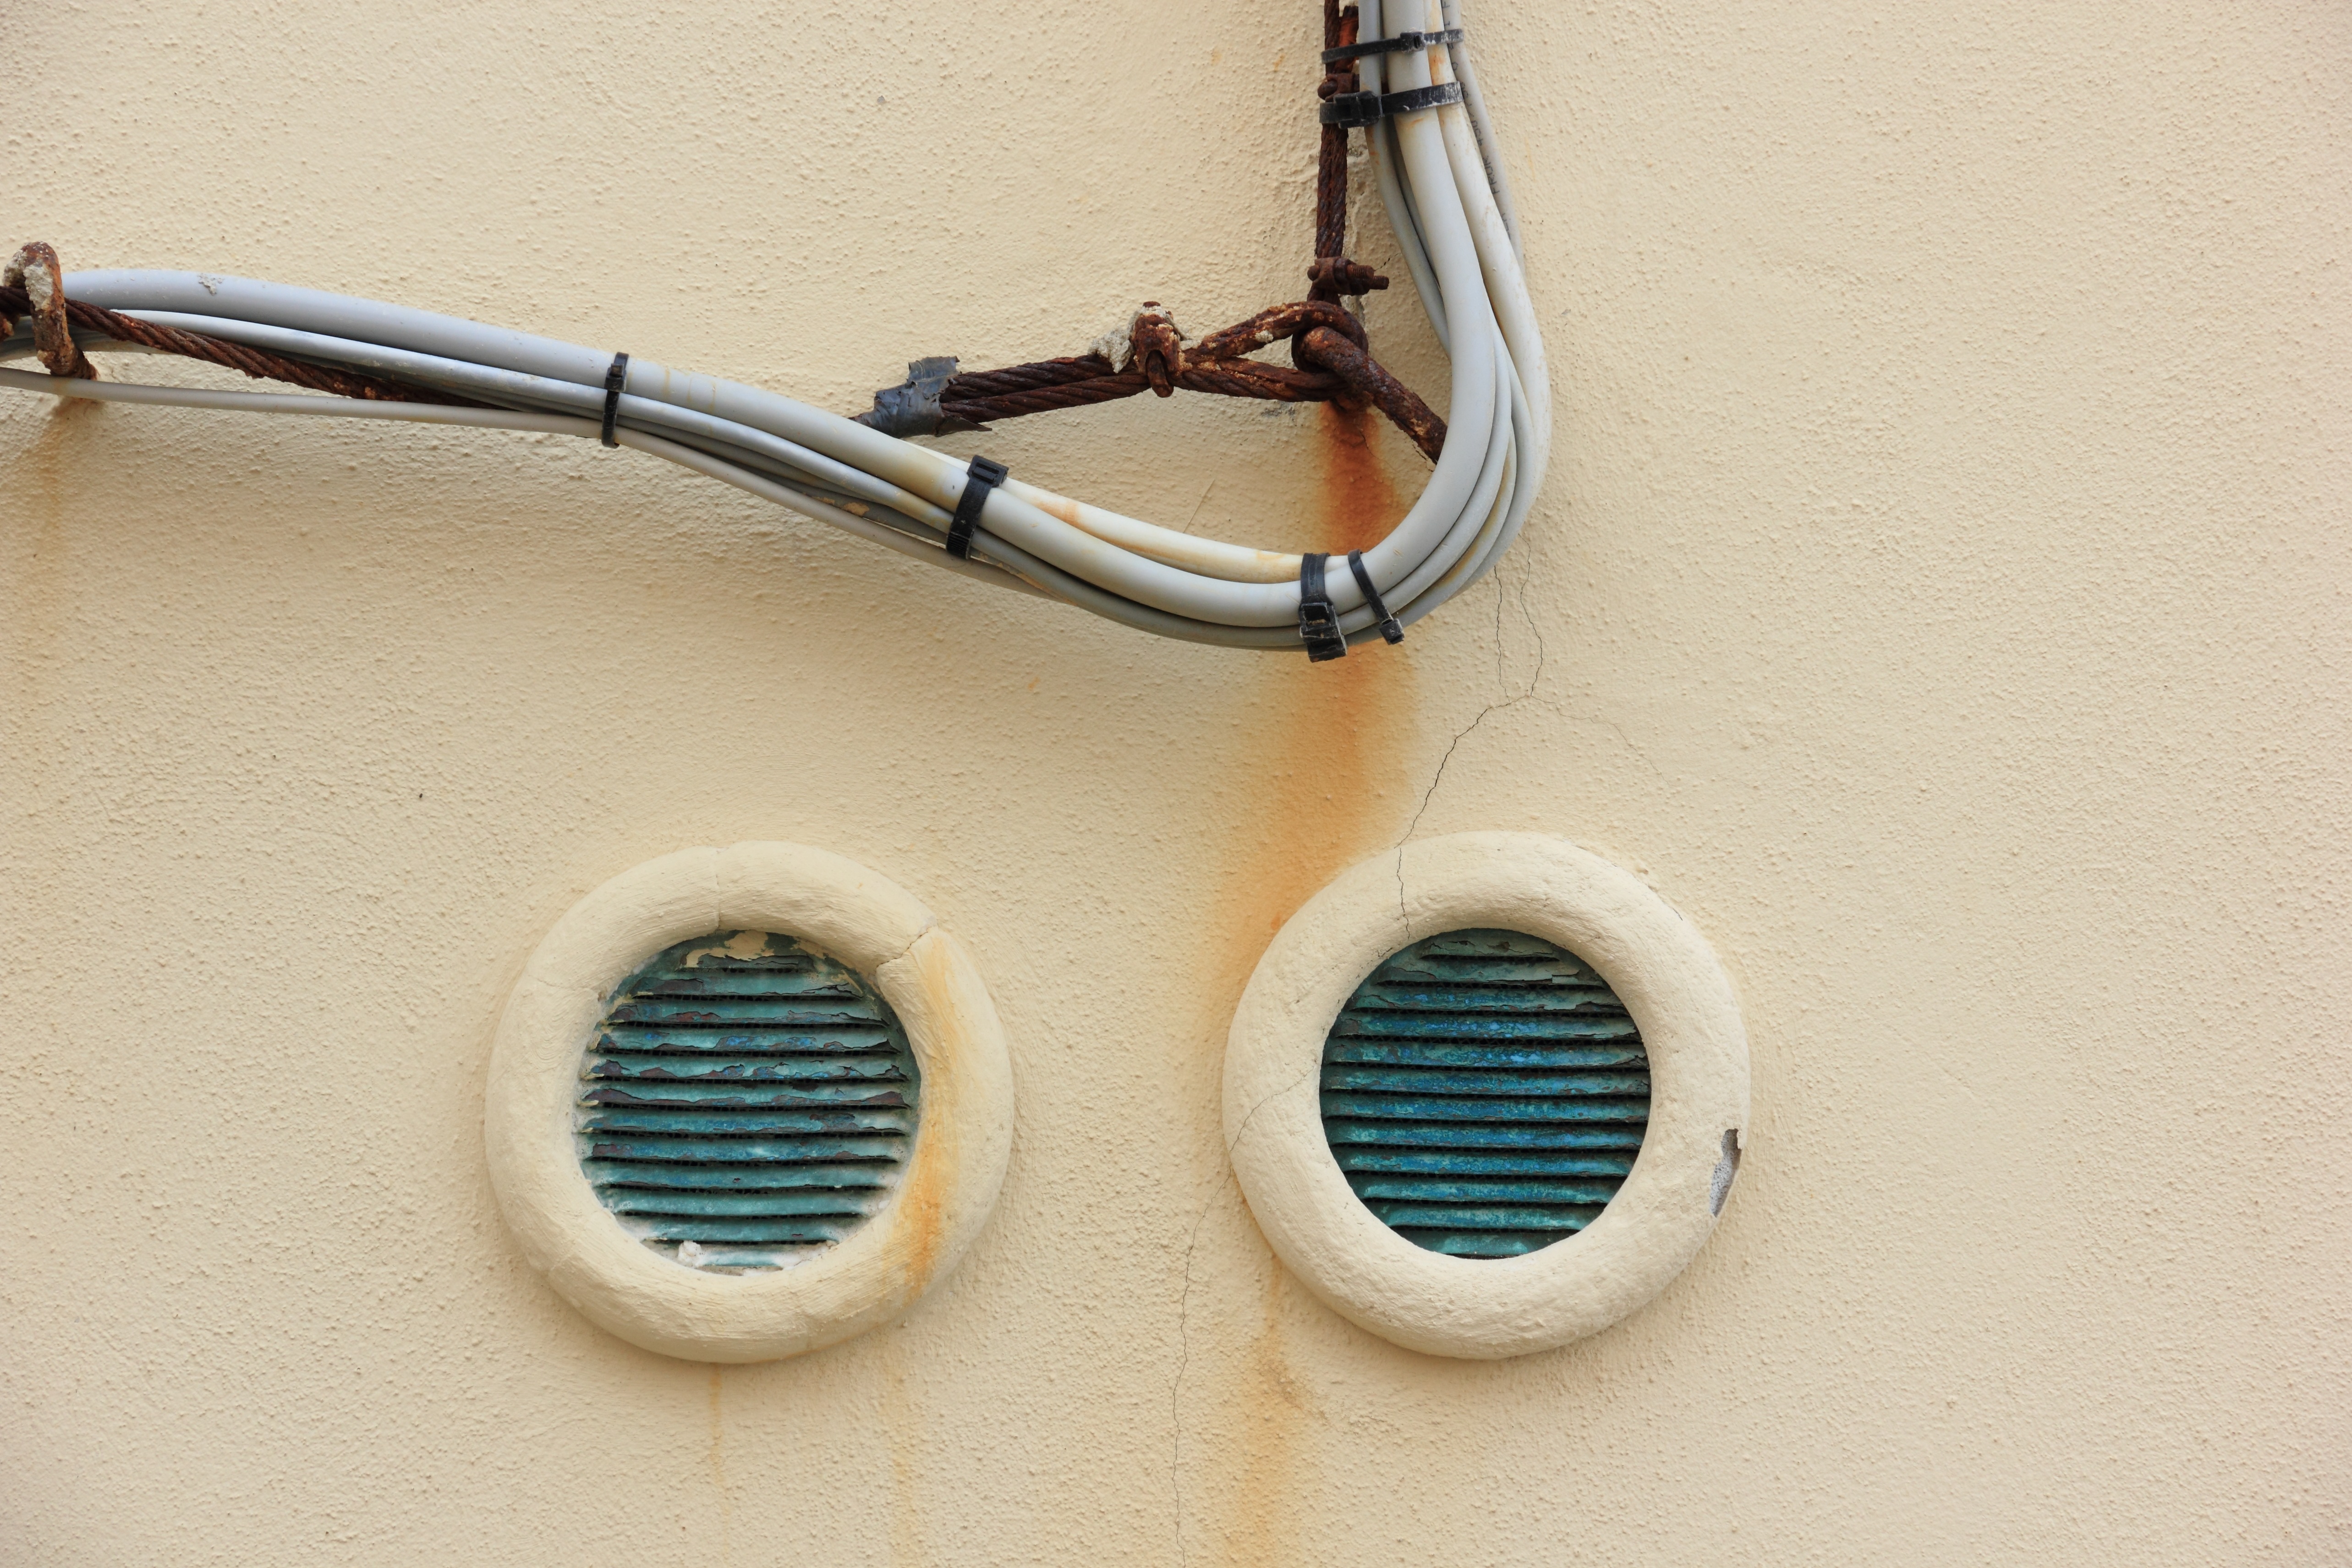
building, wall, italy, product, cables, ventilation, alghero, sardinia, seafront, ventilator, plumbing fixture